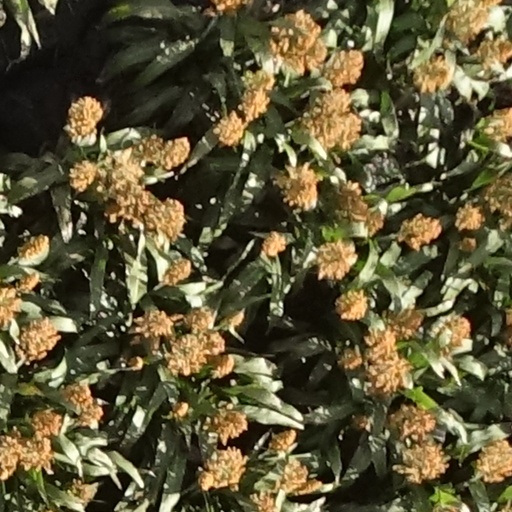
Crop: sorghum